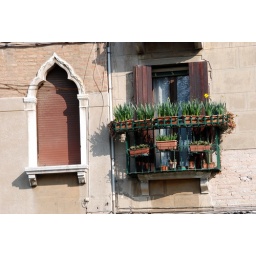
A double row of window boxes attached to a balcony in the Castello section of Venice.